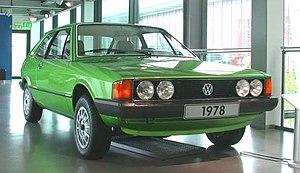
"La Scirocco est une automobile, de la gamme dite coupé de type ""2+2"", dérivée de la Volkswagen Golf dont il reprend toute la mécanique et la plateforme, qui a été commercialisée par la marque allemande Volkswagen de 1974 à 1988 en France, et jusqu'en 1992 en Allemagne. Il porte le nom d'un vent saharien violent, très sec et très chaud qui souffle sur l'Afrique du Nord.